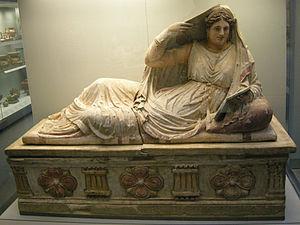
Le British Museum, est un musée de l'histoire et de la culture humaine, situé à Londres, au Royaume-Uni. Ses collections, constituées de plus de sept millions d’objets, sont parmi les plus importantes du monde et proviennent de tous les continents. Elles illustrent l’histoire humaine de ses débuts à aujourd'hui.
Les antiquités étrusques au British Museum rassemble une remarquable collection d'objets provenant de cette civilisation.